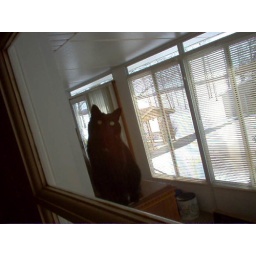
Kitti in kitchen window